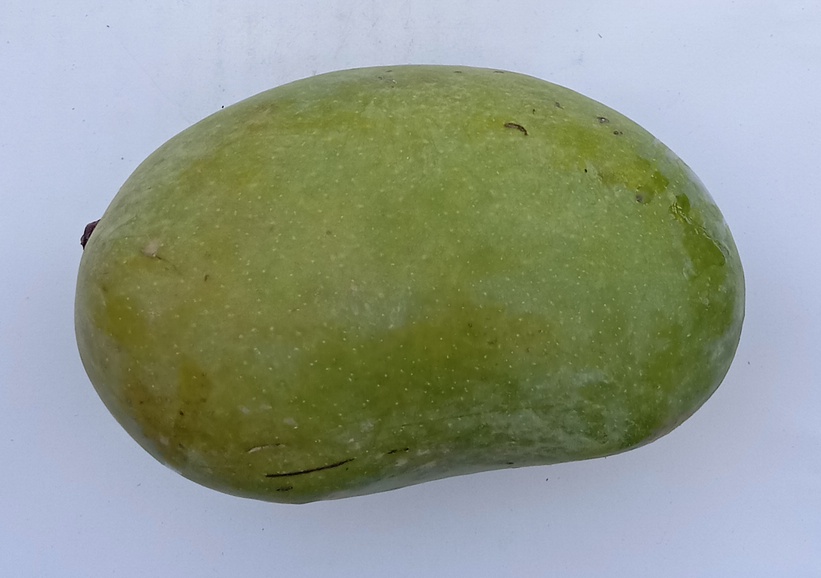
Mango variety: Chaunsa (White)